Describe the emotion expressed in this image:  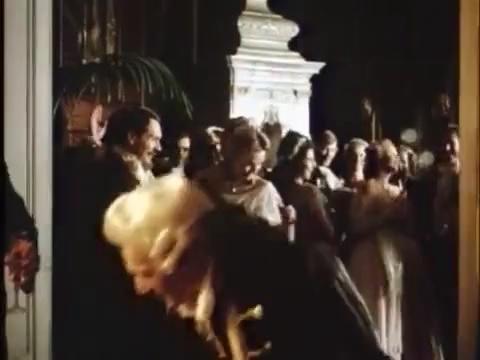
This person displays Fear, valence and arousal with low intensity.